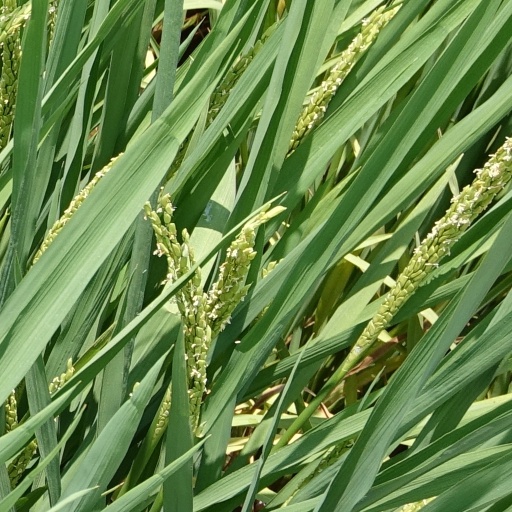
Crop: rice